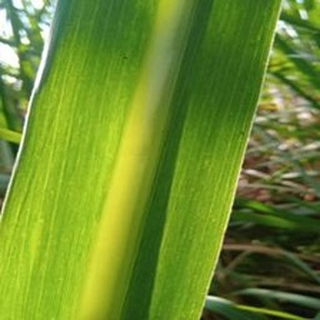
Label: healthy_sugarcane